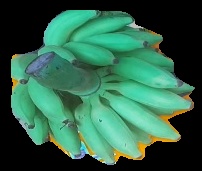
Variety: elakki-bale
Grade: grade2